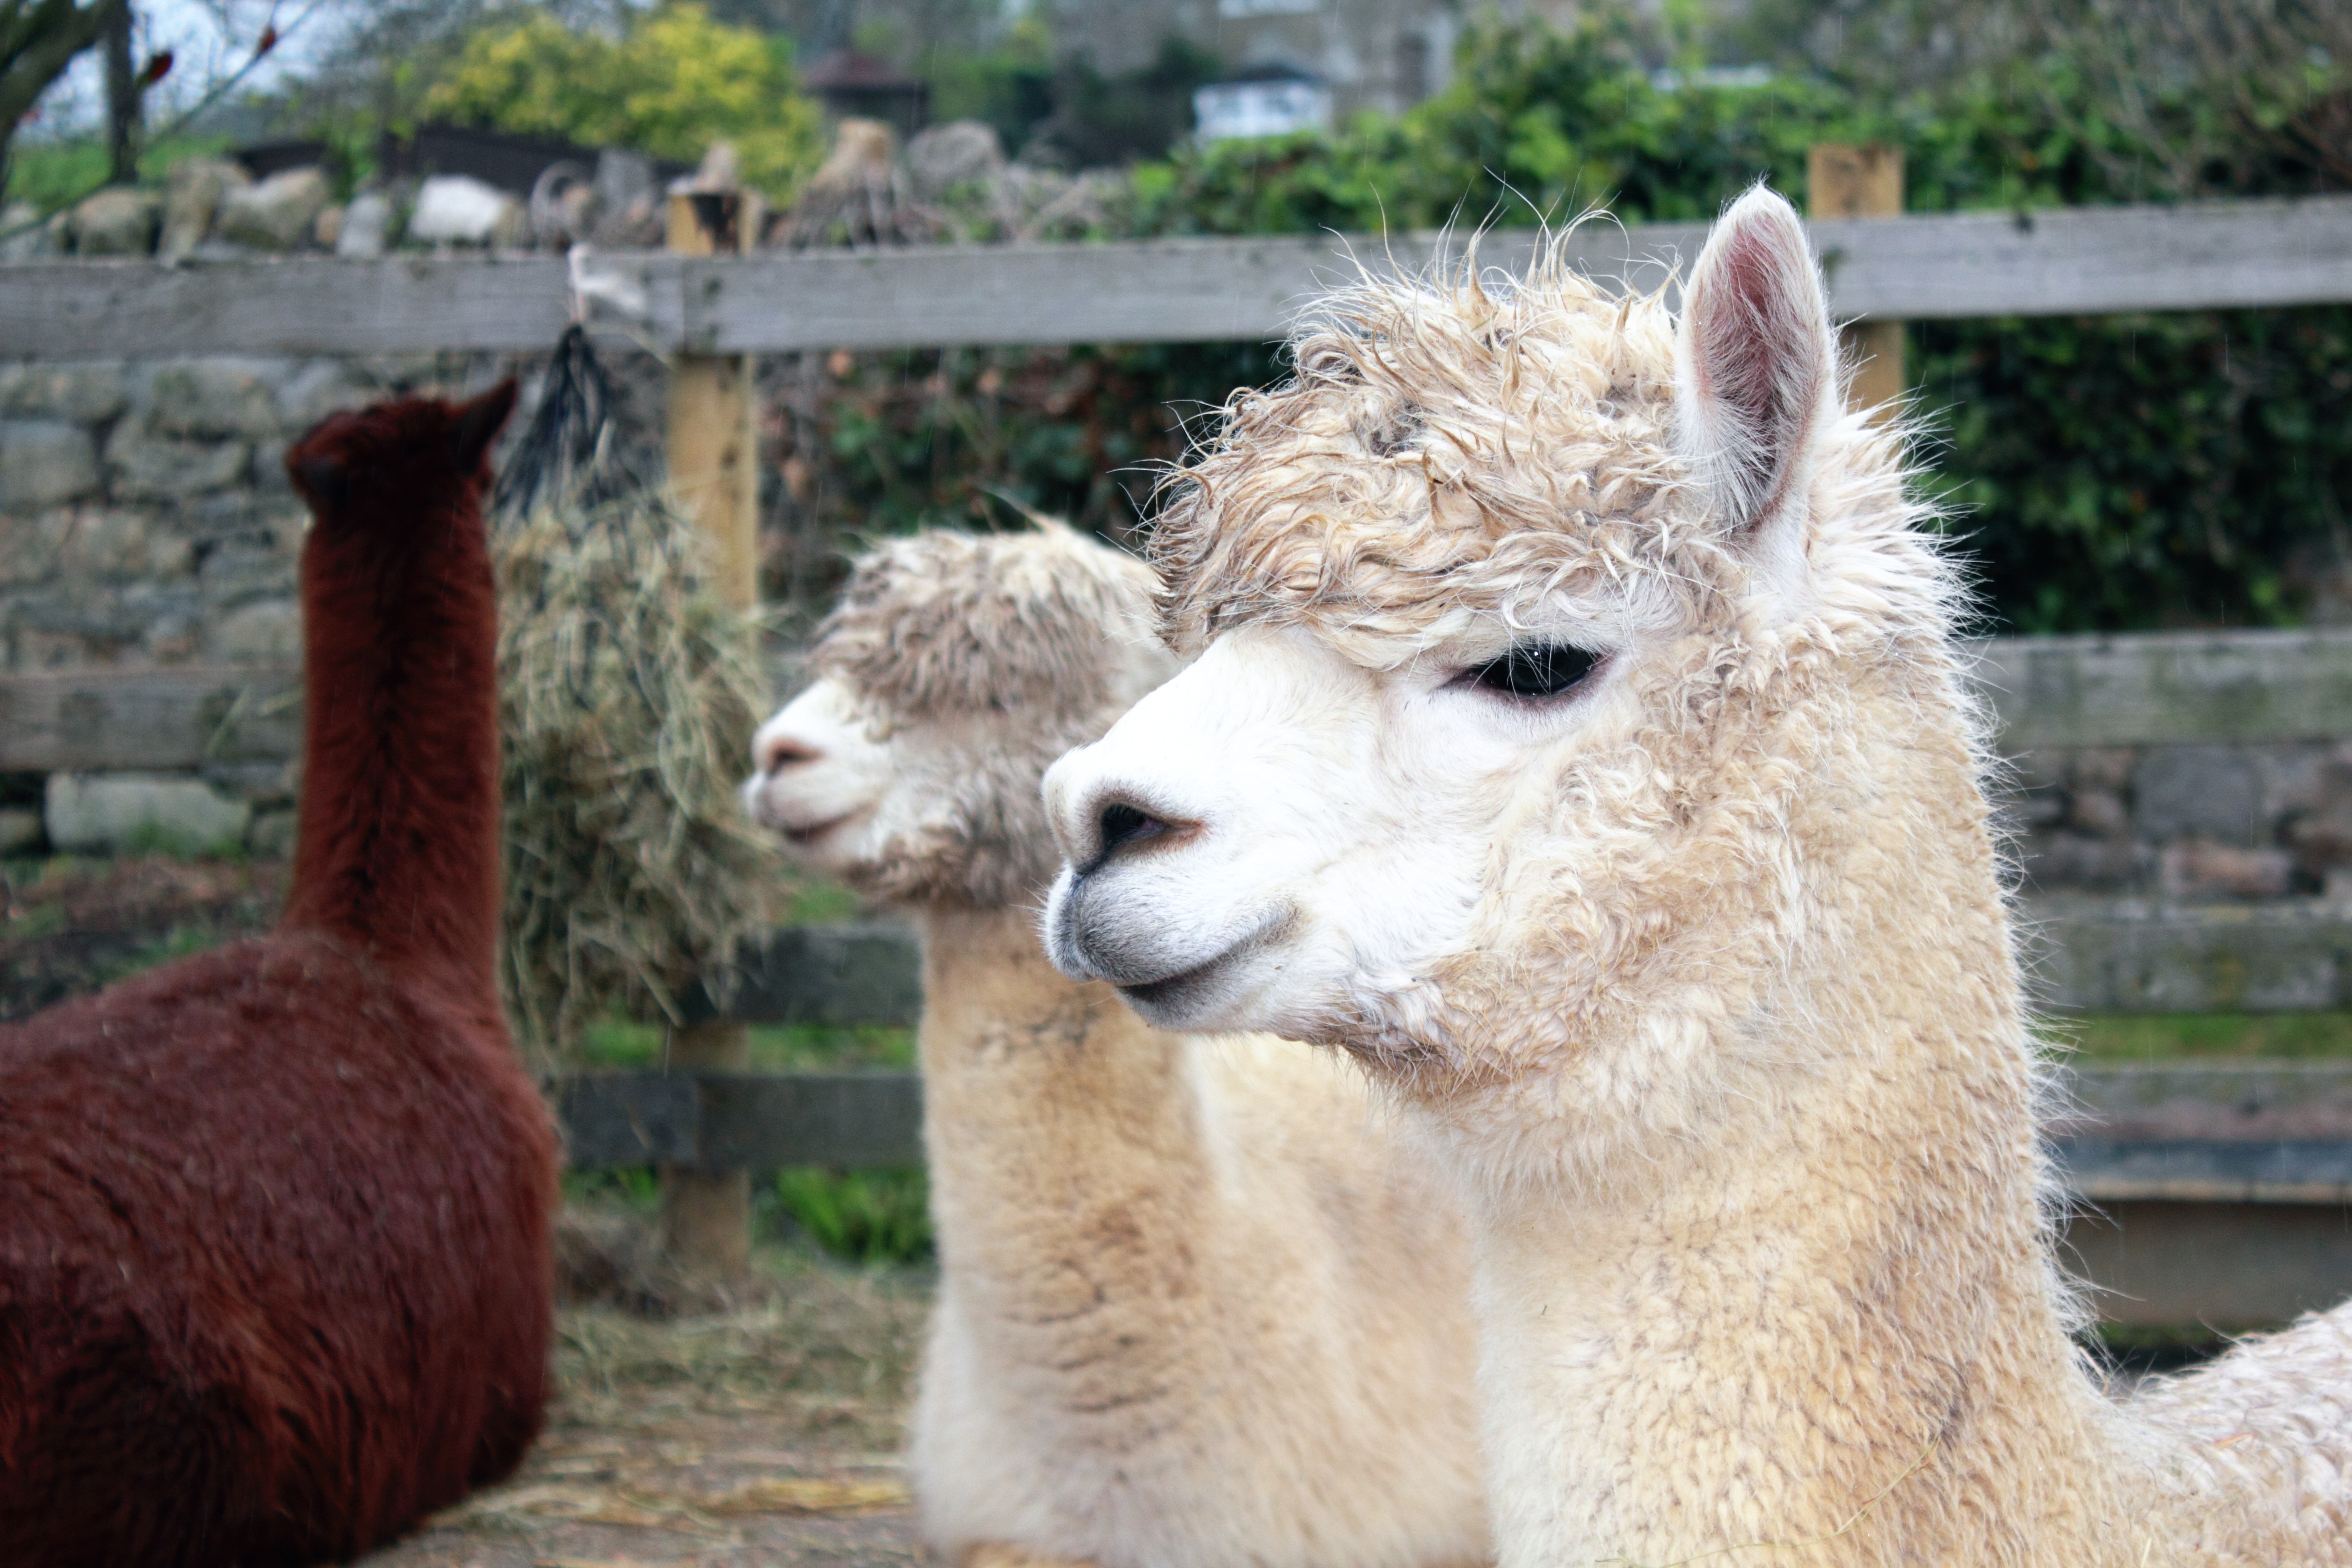
nature, outdoor, hair, white, farm, cute, wildlife, wild, zoo, fur, fluffy, livestock, america, brown, mammal, wool, fauna, peru, llama, alpaca, south, animals, head, vertebrate, fleece, domestic, andes, peruvian, vicuna, camelid, camel like mammal